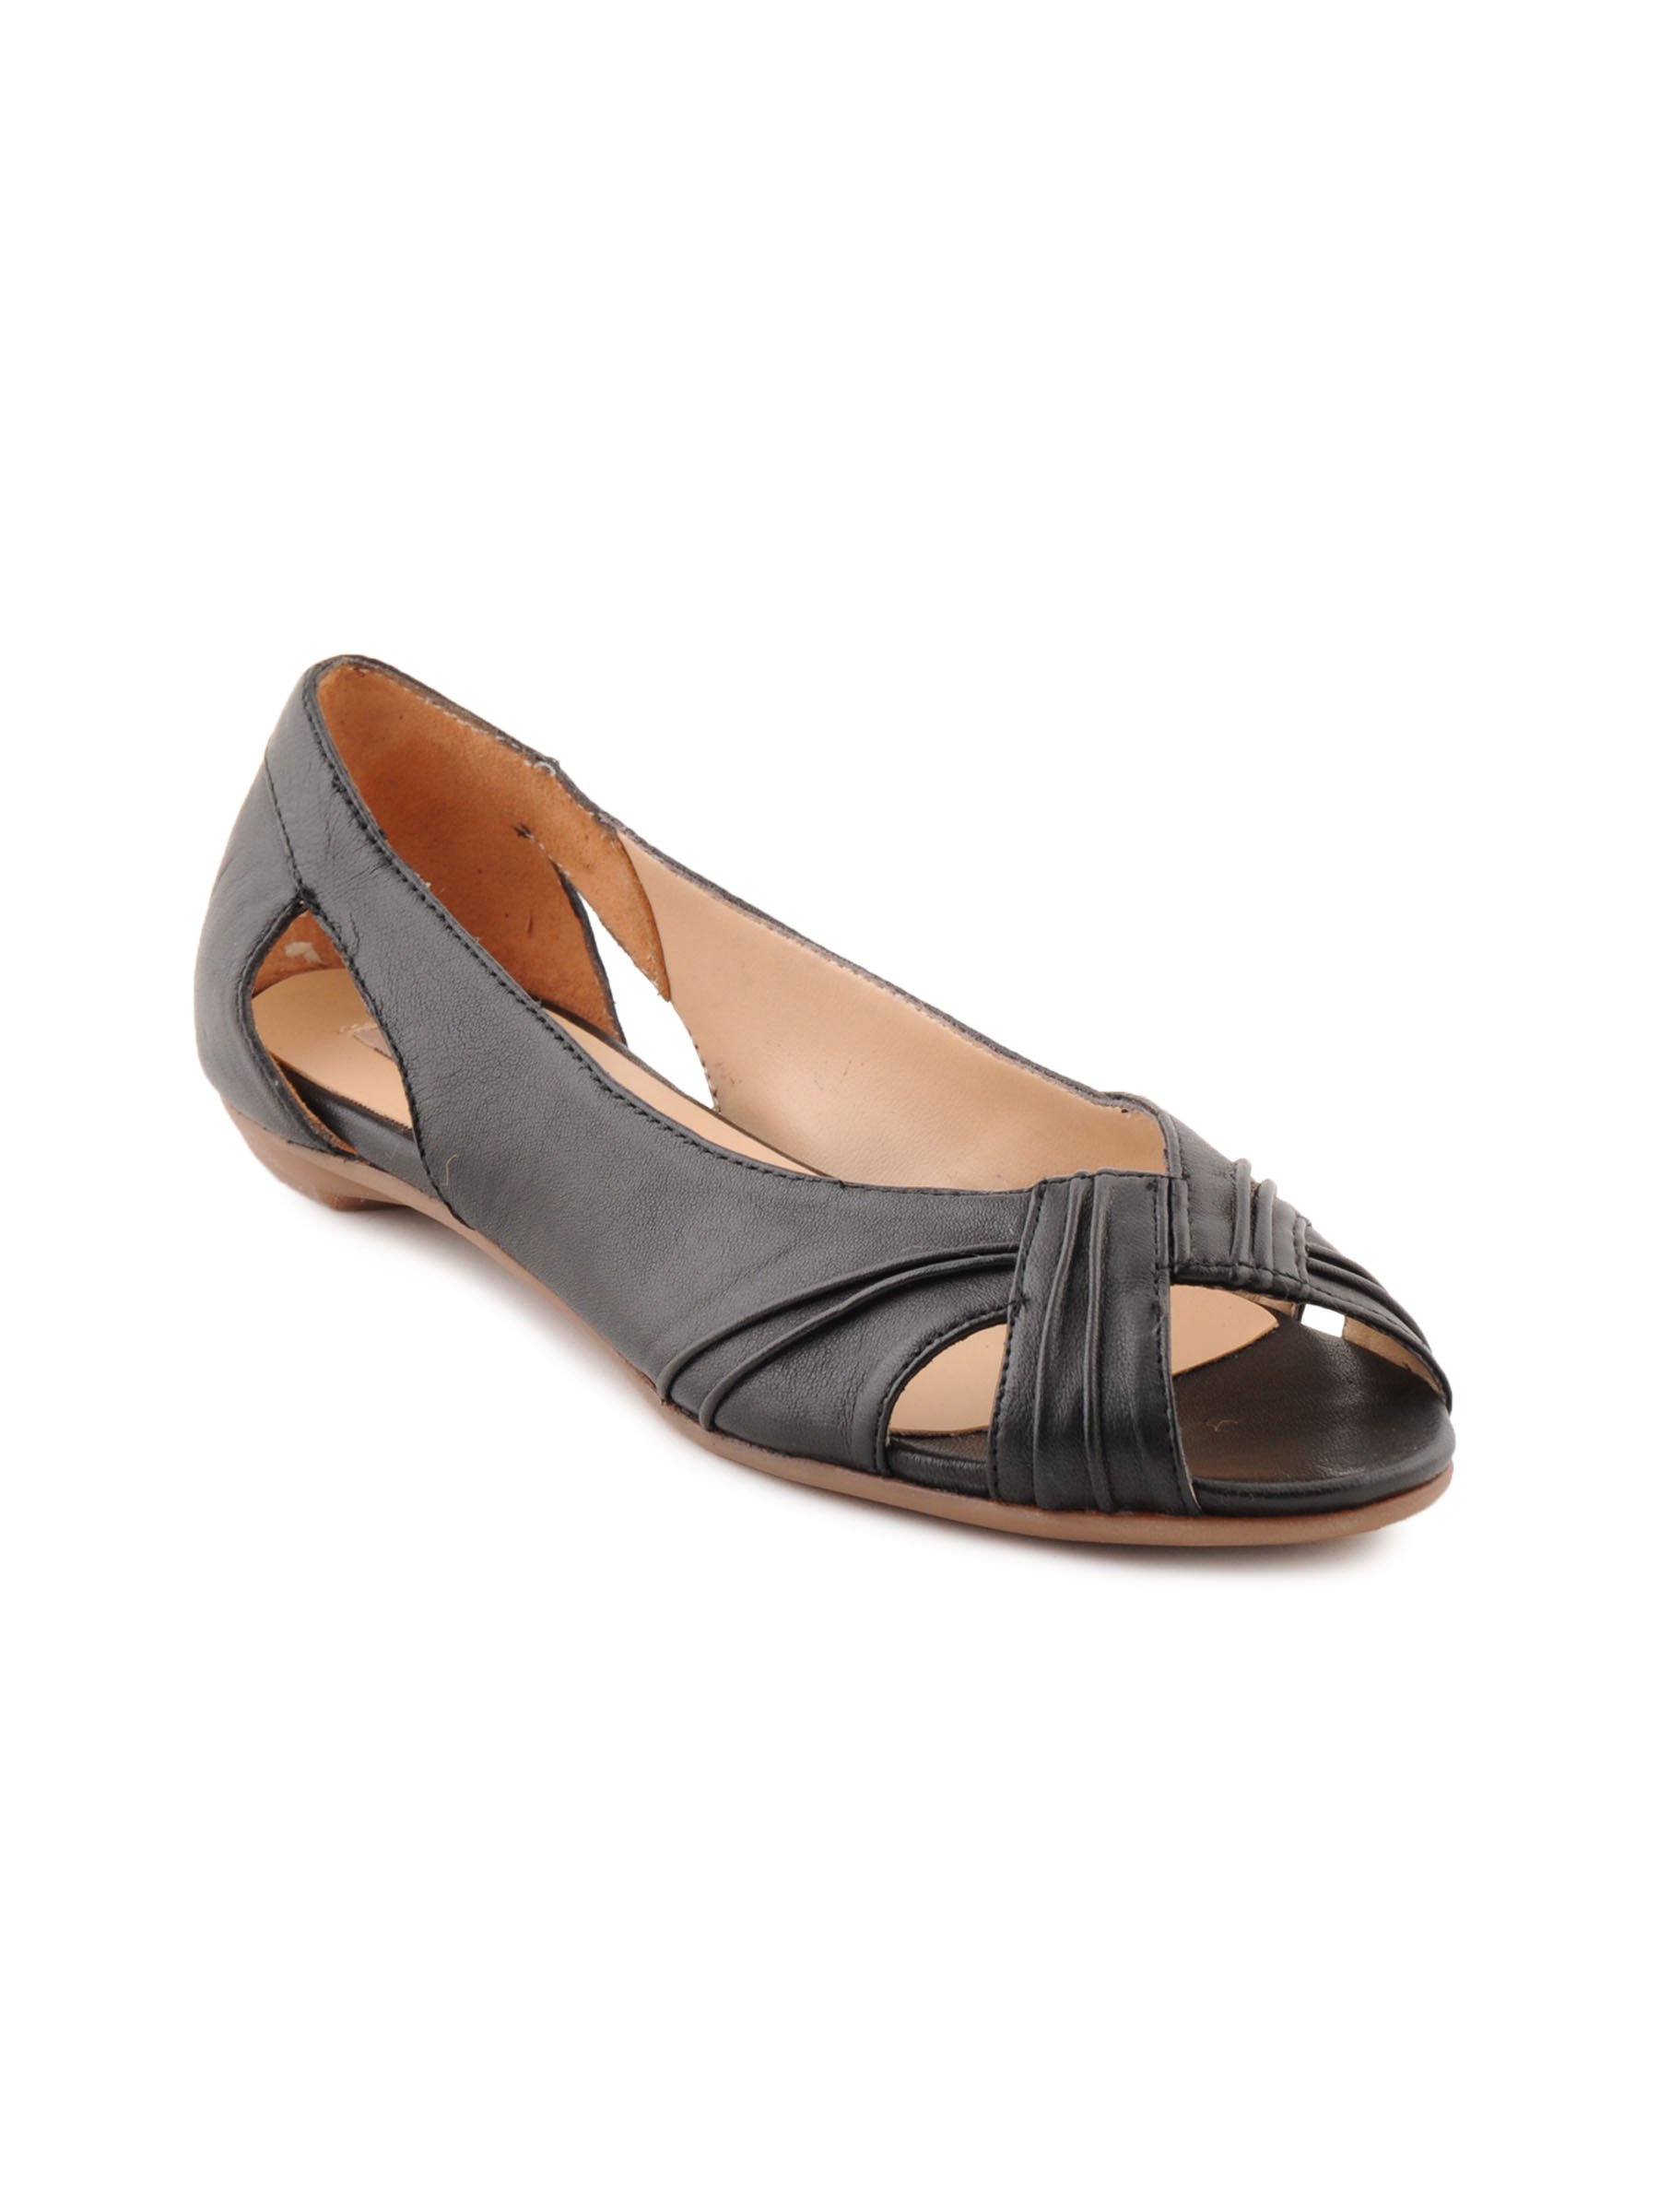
Enroute Women Casual Black Flats
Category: Footwear / Shoes / Heels
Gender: Women
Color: Black
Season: Summer 2012
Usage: Casual